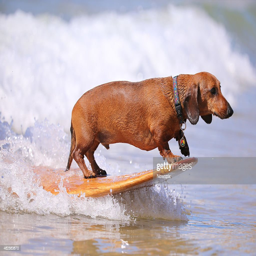
person takes her dachshund for a surf .